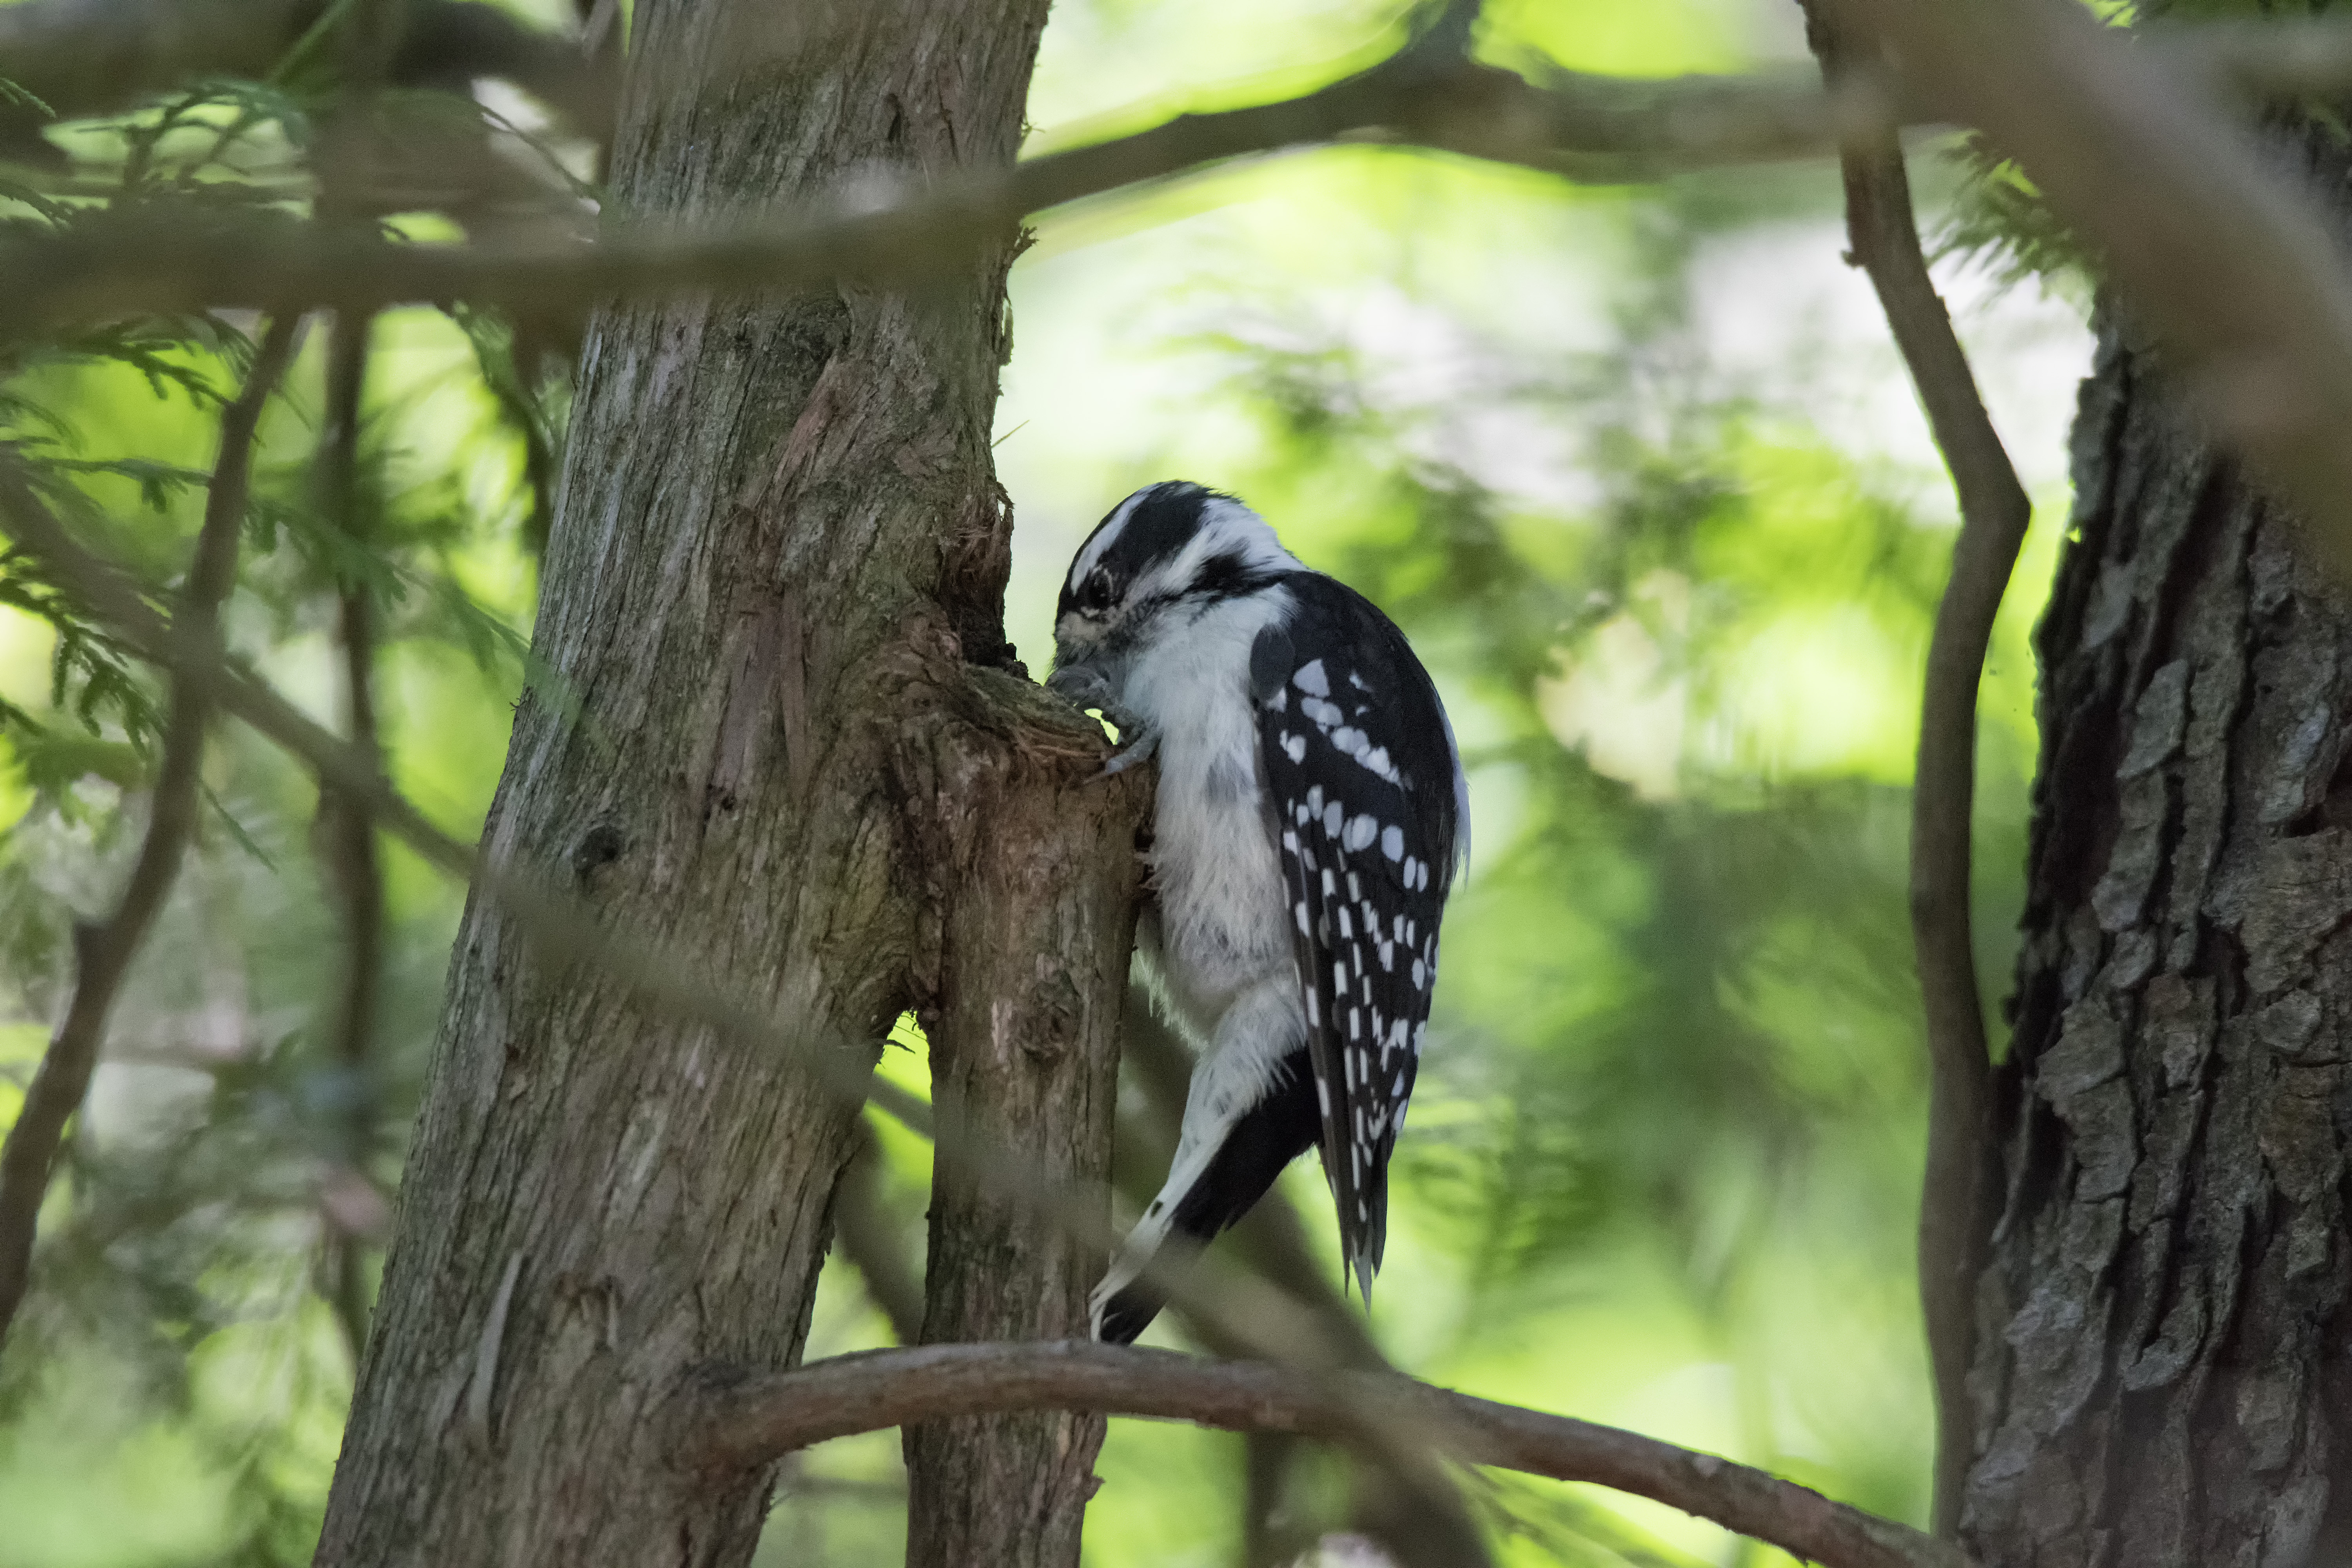
nature, branch, bird, wildlife, zoo, green, jungle, beak, fauna, canada, rainforest, quebec, woodpecker, sherbrooke, oiseau, pic, mineur, downy, perching bird, piciformes